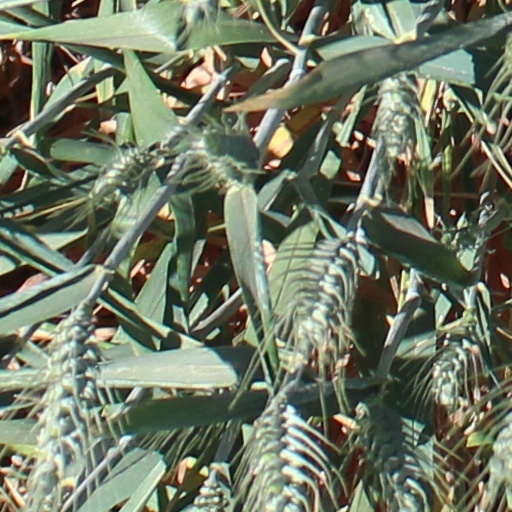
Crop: wheat